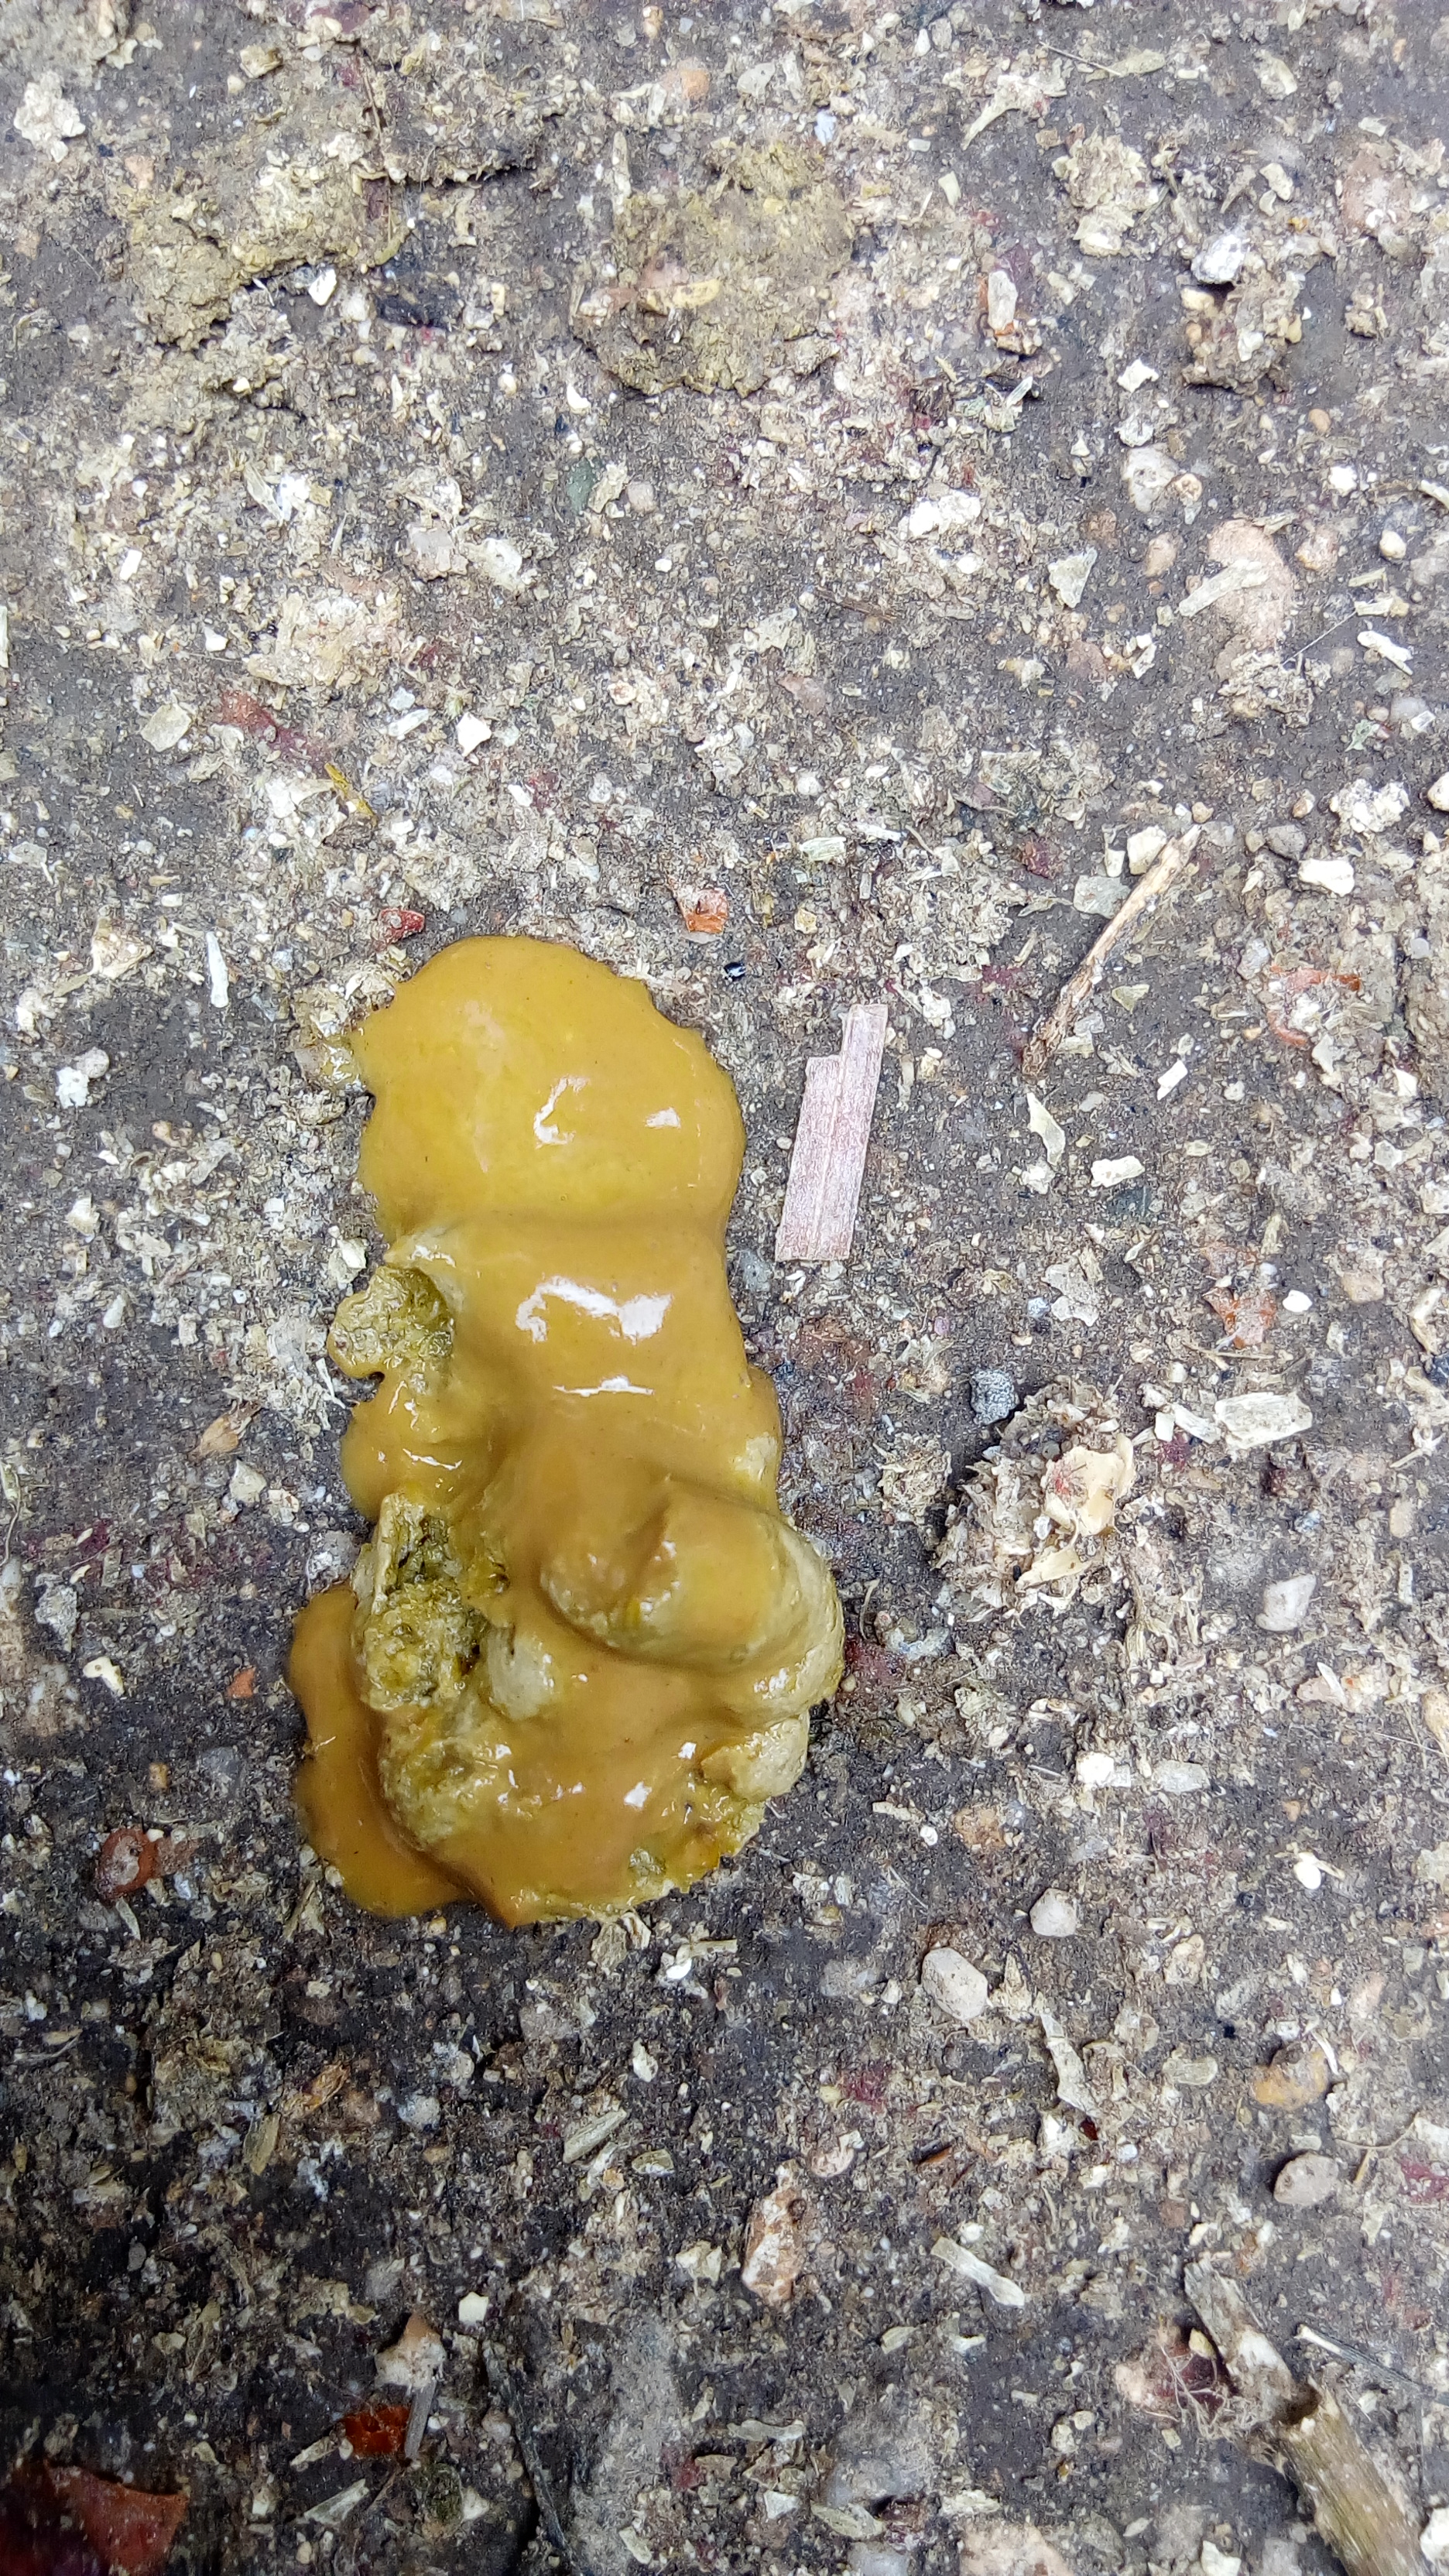
PCR-confirmed diagnosis: Coccidiosis